Charles N. Landon

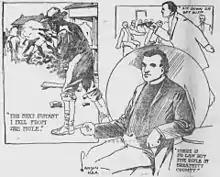
1904 newspaper illustration by Landon

Born in Norwalk, Ohio, Landon worked for "The Cleveland Press" from 1900 until 1912, managing the art department—and developing new talent—for the last five years of that time. Later, he became art director at the NEA syndicate. His involvement with his correspondence course, having begun in 1909, coincides with some of his time in both those positions.